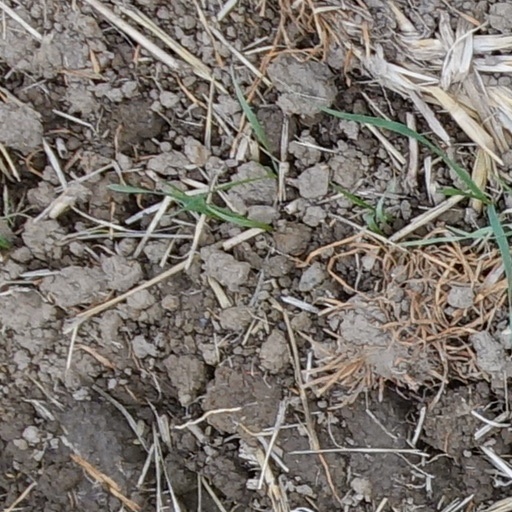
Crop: wheat